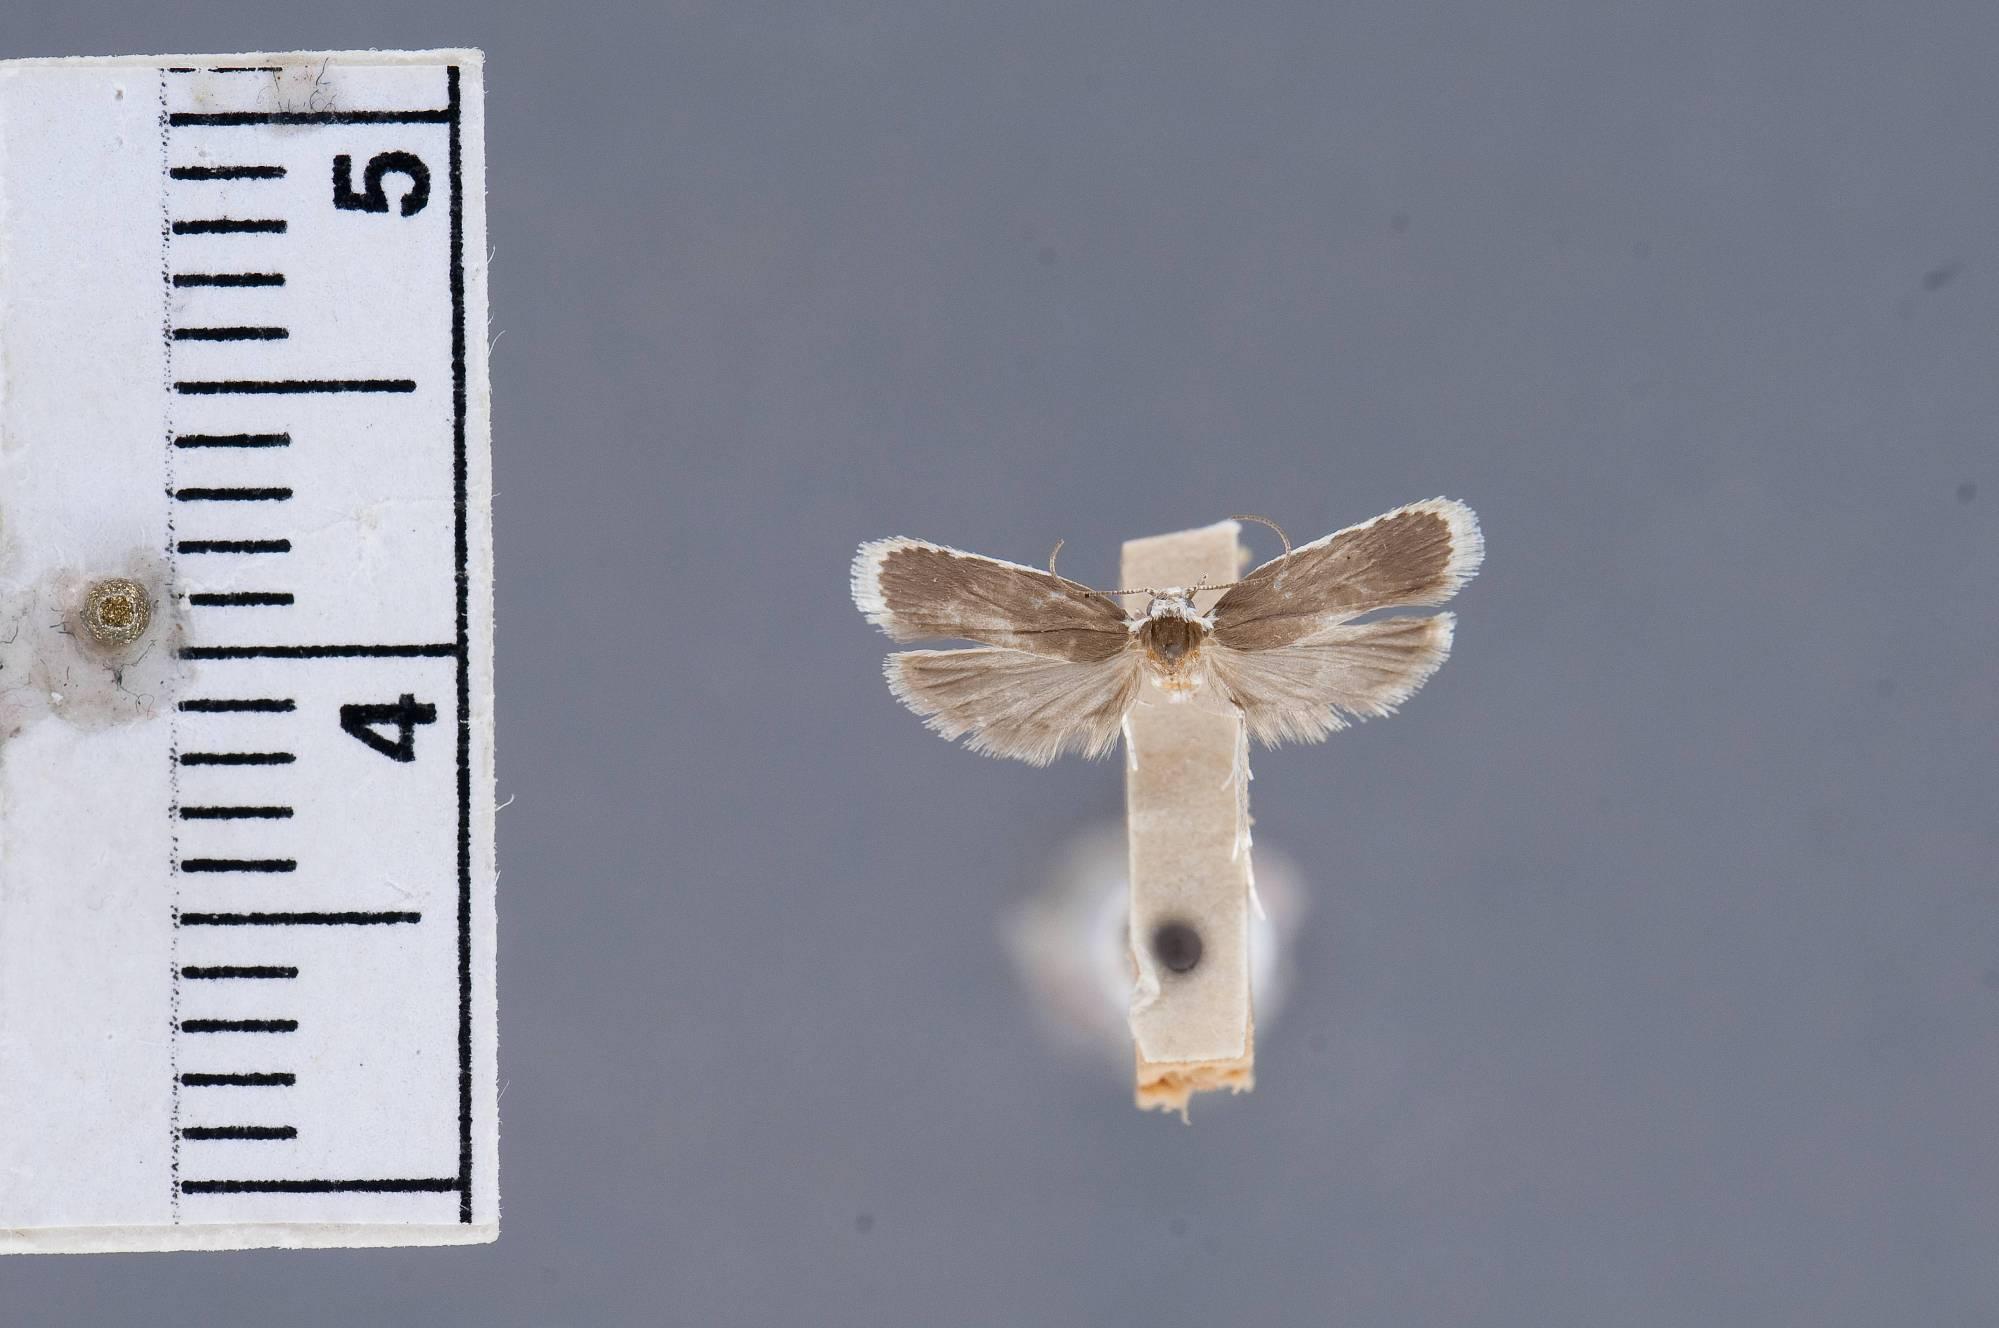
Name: Athleta nigricans
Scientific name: Athleta nigricans Busck, 1914
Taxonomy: Animalia, Arthropoda, Insecta, Lepidoptera, Glossata, Depressariidae, Stenomatinae
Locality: Trinidad River, Panama
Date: Jun 1912